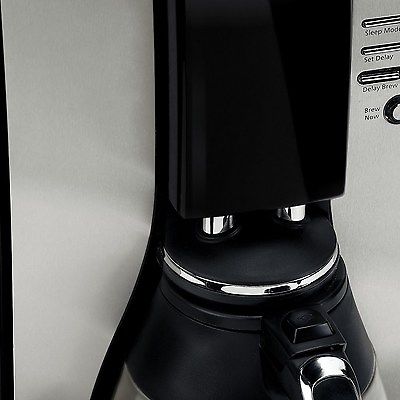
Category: coffee maker